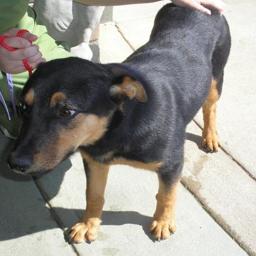
Animal: dogs